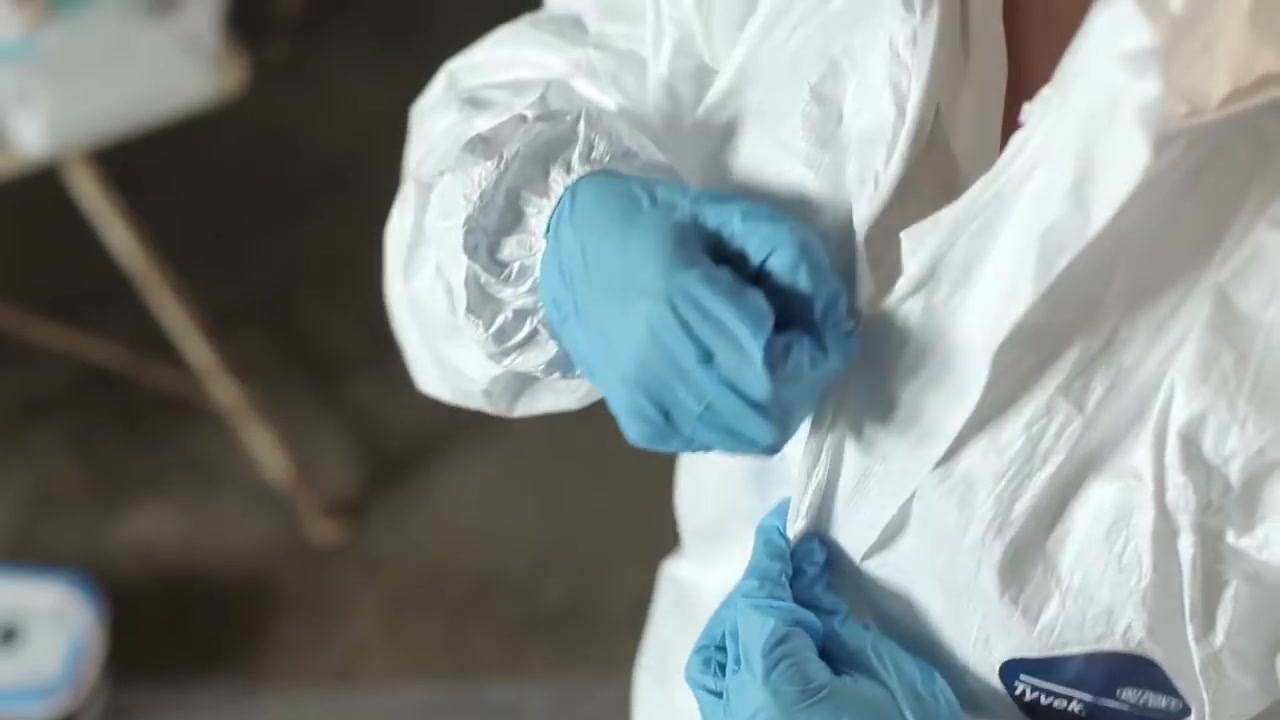
Objects detected:
Gloves
Gloves